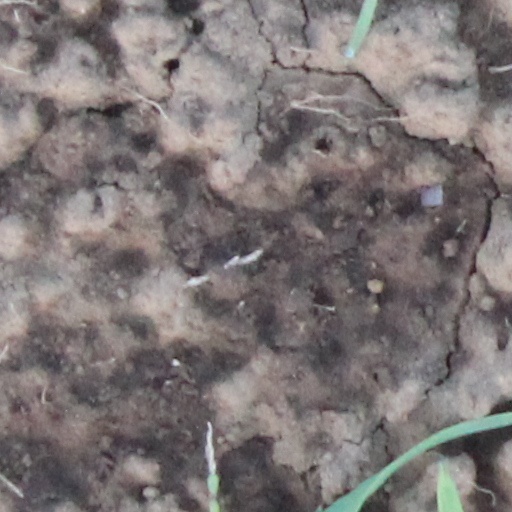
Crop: wheat